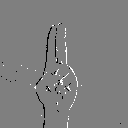
ASL letter: u